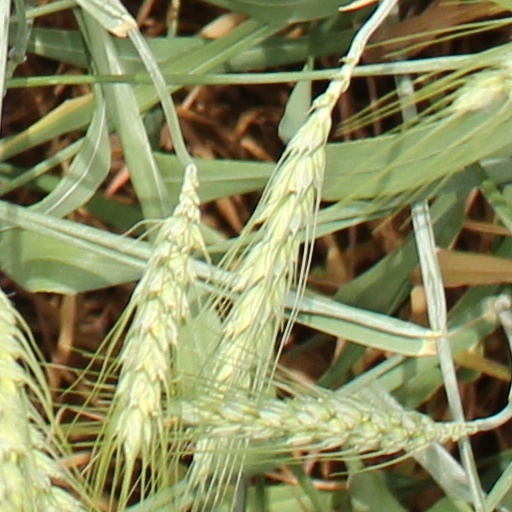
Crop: wheat